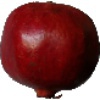
Label: pomegranate